Phyllis Shand Allfrey

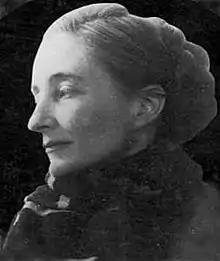

Phyllis Byam Shand Allfrey (24 October 1908 – 4 February 1986) was a West Indian writer, socialist activist, newspaper editor and politician of the island of Dominica in the Caribbean. She is best known for her first novel, "The Orchid House" (1953), based on her own early life, which in 1991 was turned into a Channel 4 television miniseries of the same name in the United Kingdom, directed by Horace Ové.